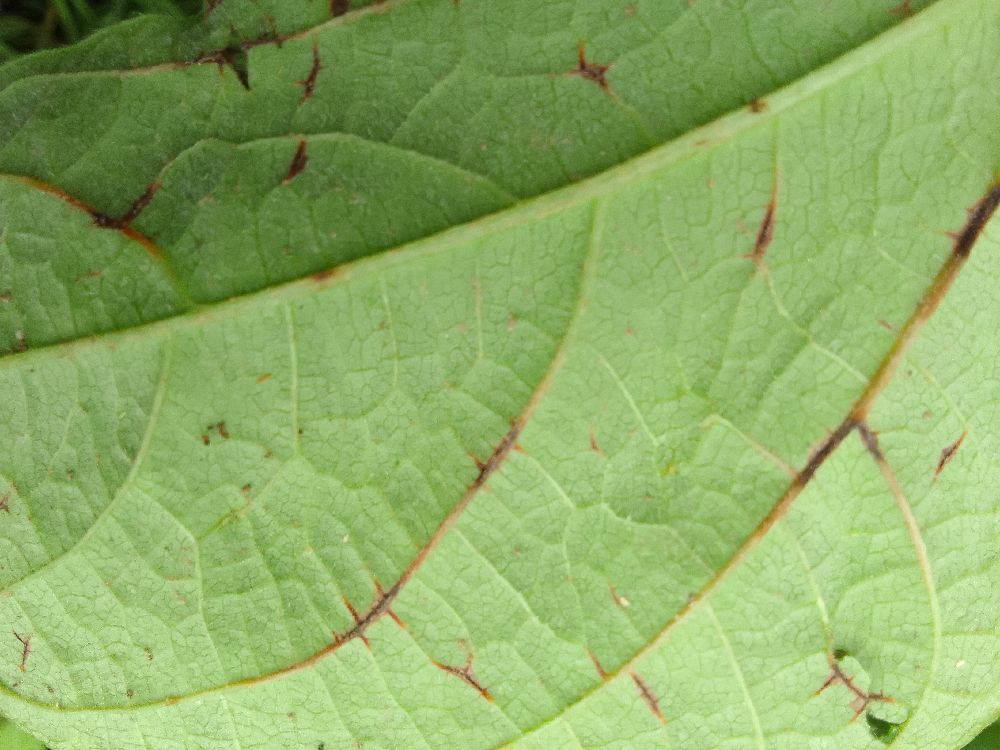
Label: anthracnose